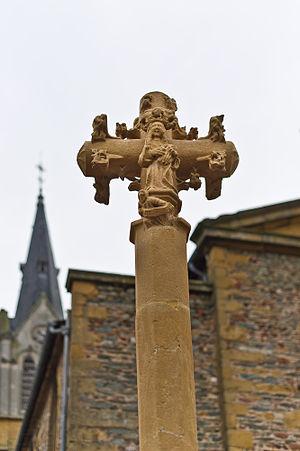
Croix de Sourcieux-les-Mines, Place de l'Église (Inscrit, 1926) This building is indexed in the Base Mérimée, a database of architectural heritage maintained by the French Ministry of Culture,
Sourcieux-les-Mines est une commune française, située dans le département du Rhône en région Auvergne-Rhône-Alpes.
Cet article recense les monuments historiques situés dans le département du Rhône, en France, mais hors de la métropole de Lyon ou de la commune de Villefranche-sur-Saône. Ces deux zones comportant un grand nombre de monuments classés ou inscrits, deux pages spécifiques leur sont dédiées : Liste des monuments historiques de la métropole de Lyon et Liste des monuments historiques de Villefranche-sur-Saône.